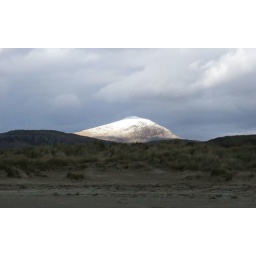
The cloud just seemed to break over the mountain leaving everything else in shadow